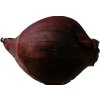
Label: red_onion